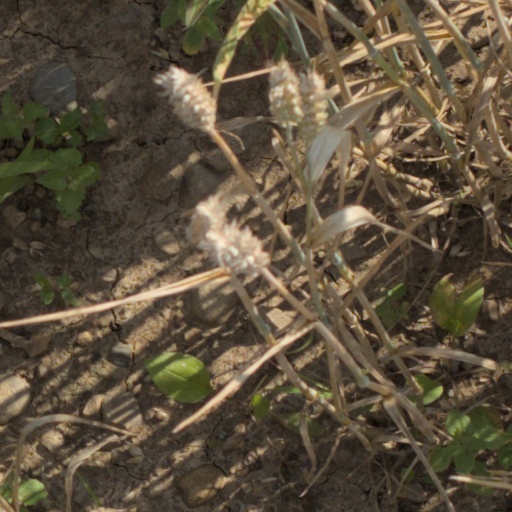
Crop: wheat